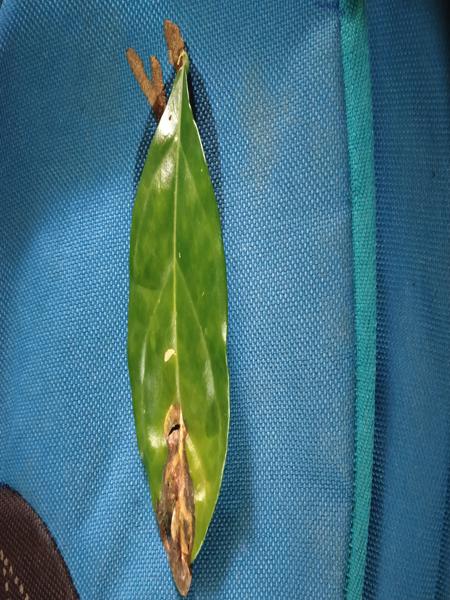
Plant: Jasmine